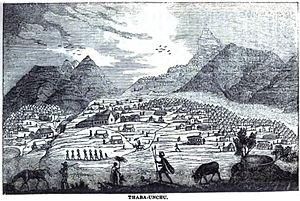
Thaba 'Nchu est une ville de l'État-Libre, en Afrique du Sud ; elle est située à 60 km à l'est de Bloemfontein et à 17 km à l'est de Botshabelo. La population est majoritairement composée de Tswanas et de Basotho.